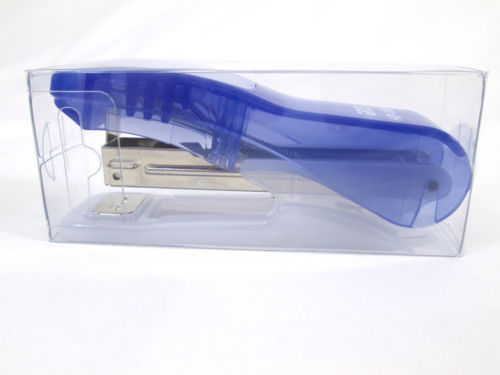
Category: stapler